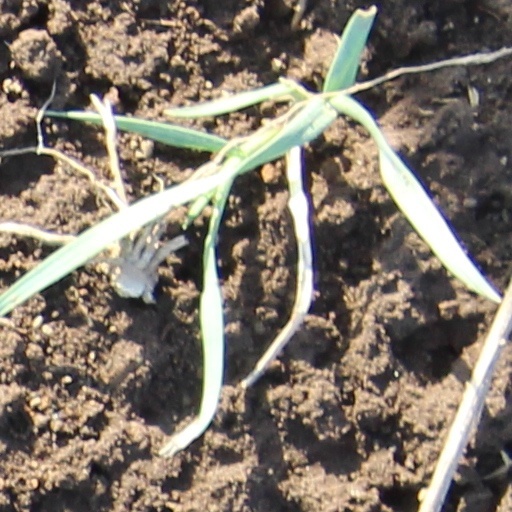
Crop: wheat